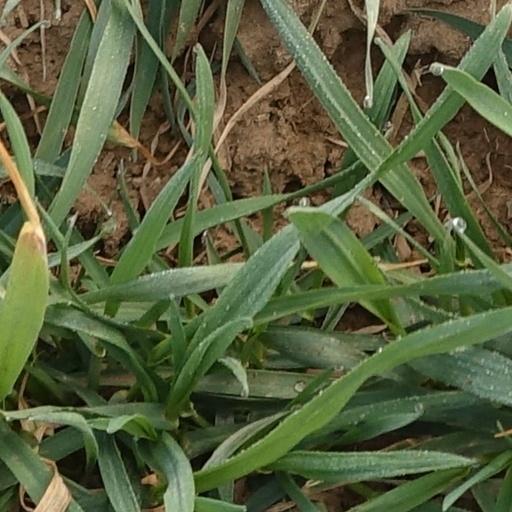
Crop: wheat